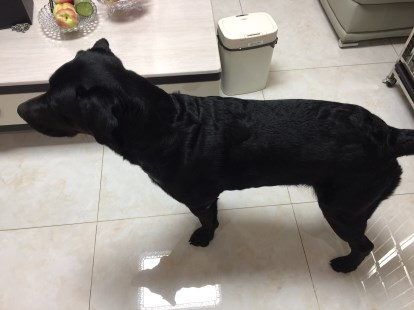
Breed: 3580-n000122-Labrador_retriever